Robert Atwell

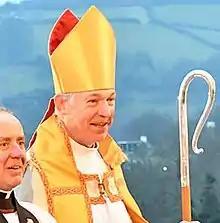
Bishop Atwell in 2017

Robert Ronald Atwell (born 3 August 1954) is a British Anglican retired bishop, writer, and former Benedictine monk. From 2014 until 2023, he served as the Bishop of Exeter; from 2008 to 2014, he was Bishop of Stockport, a suffragan bishop in the Diocese of Chester.